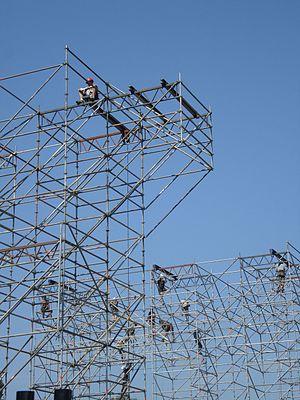
Montage de la scène du festival Musilac (Aix-les-Bains) en 2009.
"Le festival Musilac est un festival de musique organisé en Savoie à Aix-les-Bains sur l'esplanade du lac du Bourget et dont la première édition a eu lieu en 2000 sous le nom ""Musikolac"". Depuis 2018, une seconde édition est organisée en avril à Chamonix-Mont-Blanc.